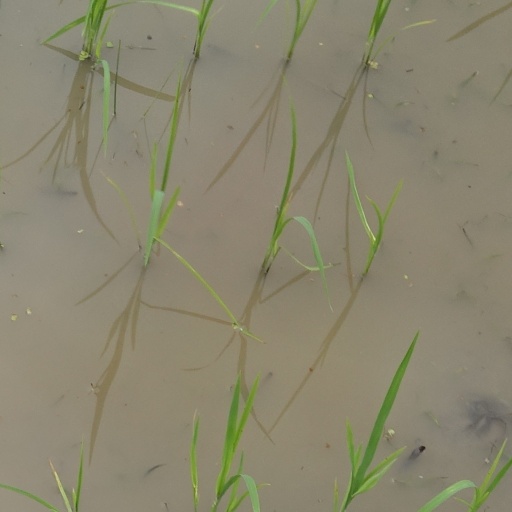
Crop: rice